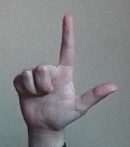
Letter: laam